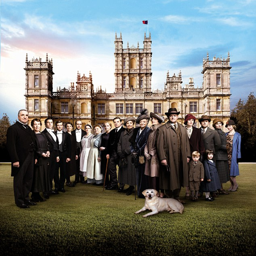
will it return to the big screen ? tv programme concluded after seasons